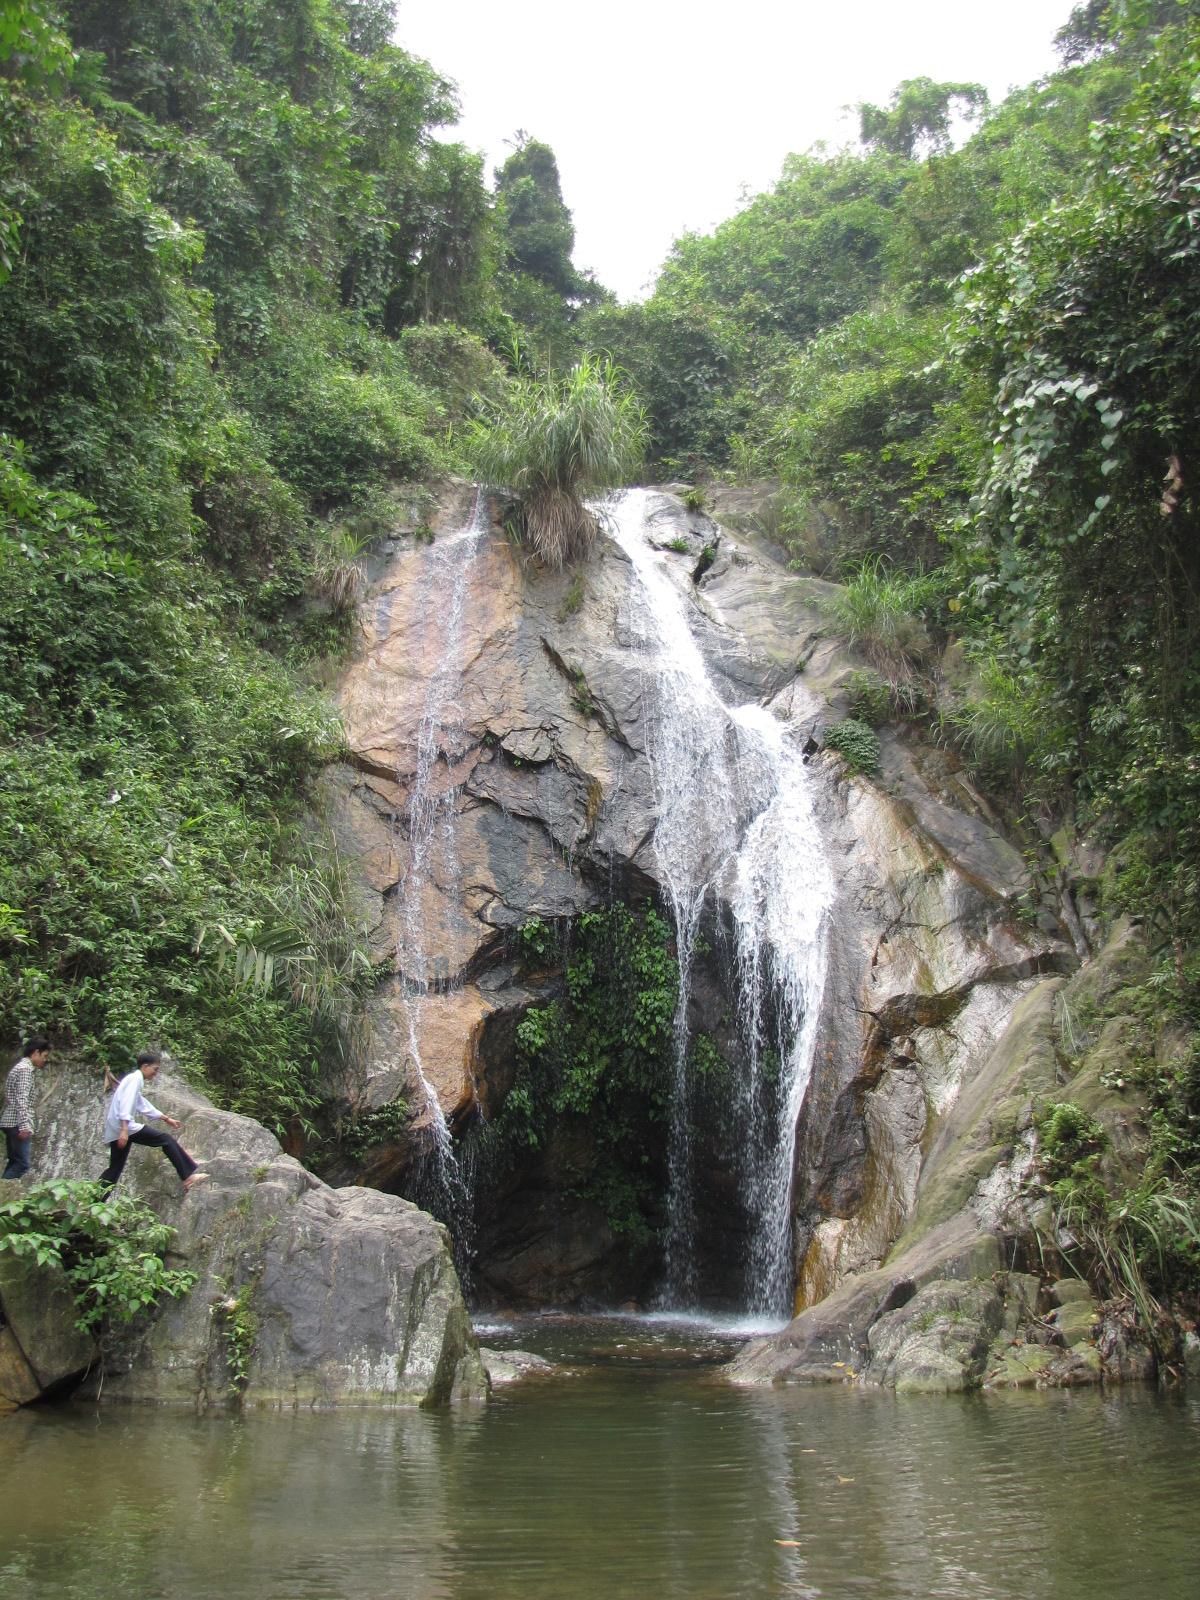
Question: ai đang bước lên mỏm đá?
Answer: người đàn ông mặc áo màu trắng